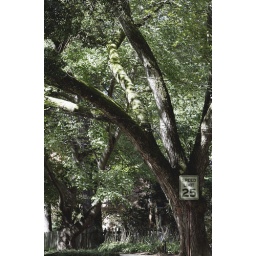
Speed limit sign in front of an old oak tree on East Rock Springs Rd.